Virginia Commonwealth University School of the Arts

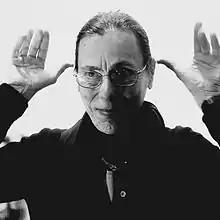
Yvonne Rainer

During her tenure, Pollak was invited eminent New York artists to Richmond for critiques and lectures, such as Kimon Nicolaïdes, Edmund Archer, Edward Rowan, and Harry Sternberg. Abstract expressionist Clyfford Still was hired to teach at RPI in 1943. While Still's students and Pollak herself grew to admire the artist and his work, he departed RPI after only two years for unknown reasons. In her writings, Pollak claims that no one in Richmond heard from him again, and that his stay at RPI was omitted from most of his biographical material.